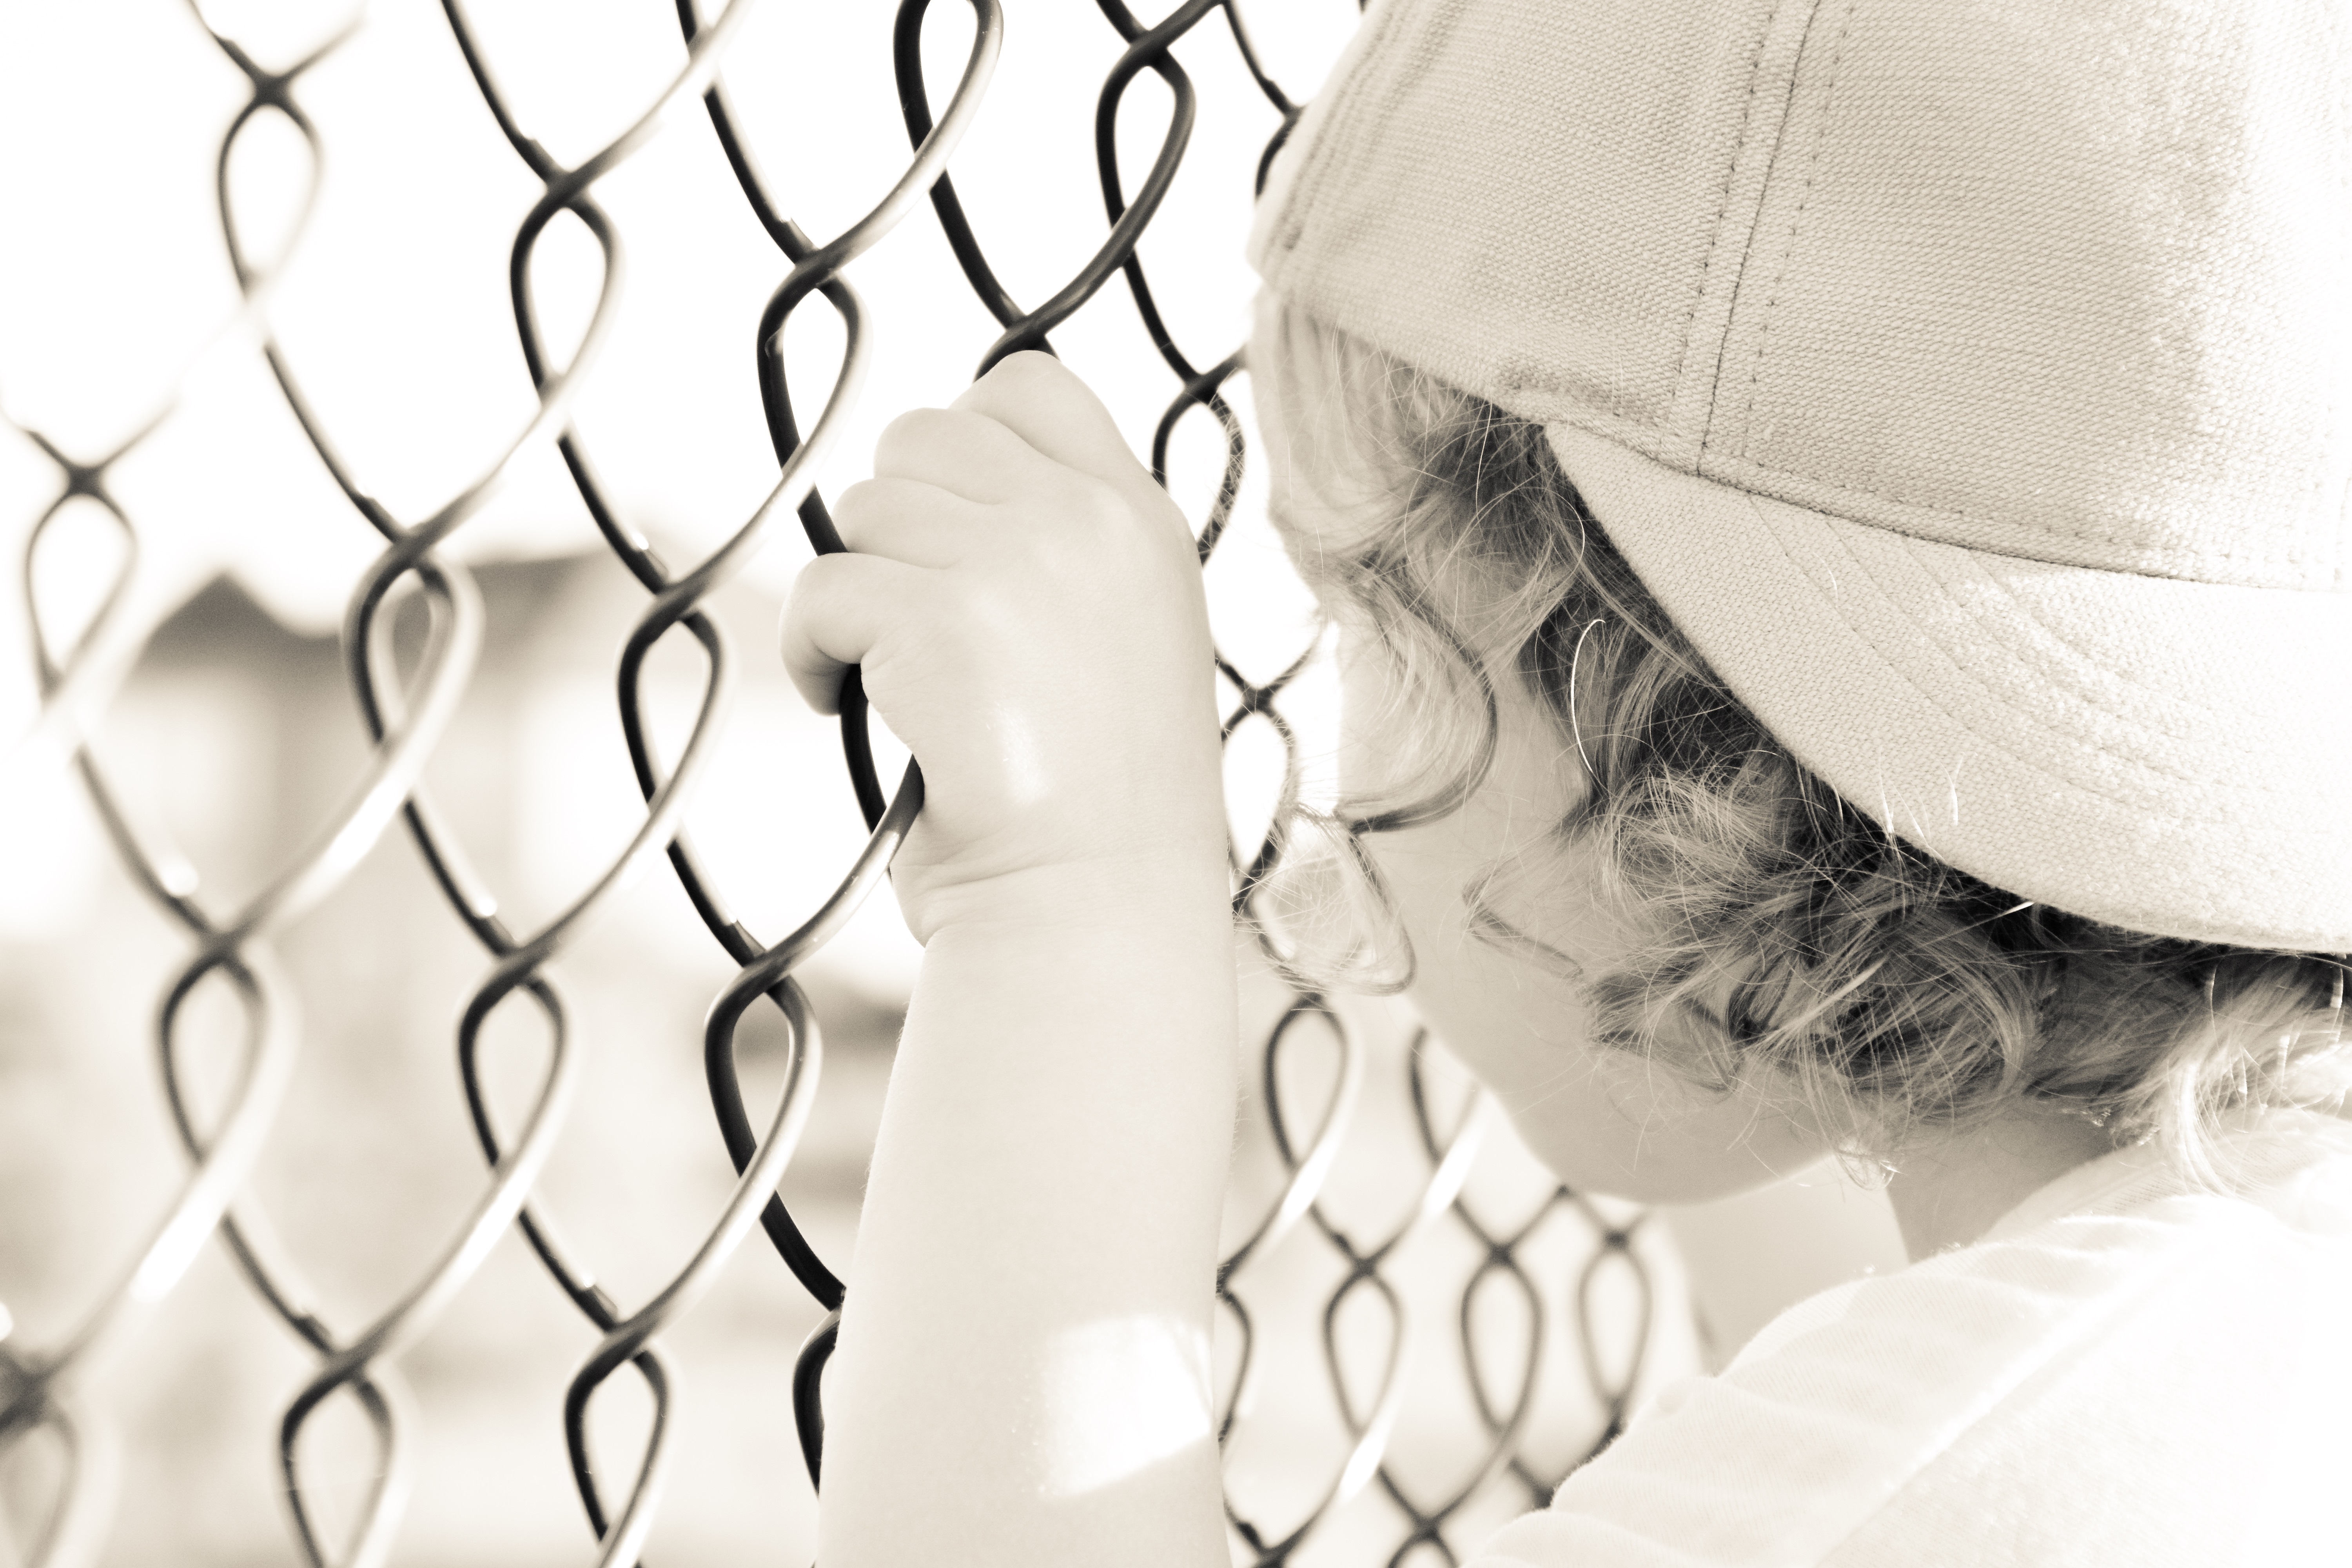
black and white, white, kid, waiting, sadness, pattern, spring, child, close up, sad, cap, picture, only, closing, young child, monochrome photography, expect